Janet McIntyre

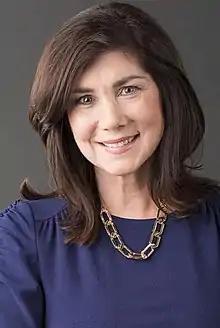
Janet McIntyre in 2016

Janet McIntyre is a New Zealand television journalist, reporter and producer. She worked as a news reporter in Australia on Channel 9 News, along with "60 Minutes" in New Zealand. She previously worked as a reporter for New Zealand current affairs show "Sunday".